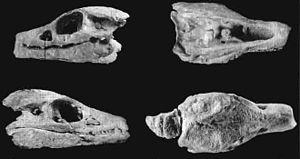
Gobiosuchus est un genre éteint de petits crocodyliformes, un clade qui comprend les crocodiliens modernes et leurs plus proches parents fossiles.
Les Gobiosuchidae forment une famille éteinte de petits crocodyliformes basaux du Crétacé connus en Mongolie et en Espagne.